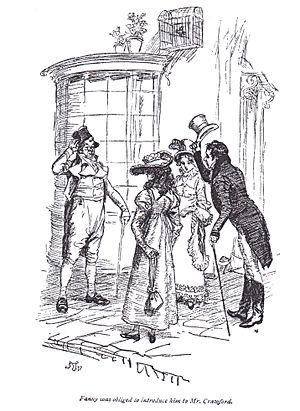
Mansfield Park (Jane Austen), ch 41
Henry Crawford est un des personnages de Mansfield Park, le roman de Jane Austen considéré comme le plus abouti, écrit en 1813 et publié en 1814. Sans être un personnage principal, car seule Fanny Price peut être qualifiée ainsi, il tient une place éminente dans l'intrigue : avec sa sœur Mary, il joue un rôle essentiel, car l'arrivée inattendue dans le paisible et rural Northamptonshire de ce couple de jeunes et élégants mondains, brillants mais sans moralité, va dangereusement perturber la vie calme et bien ordonnée de la famille Bertram.